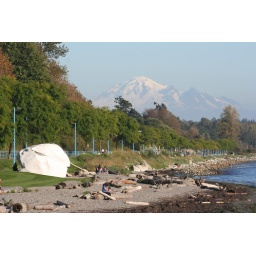
General view of the white rock along the White Rock Promenade, with Mount Baker in the background. (White Rock, BC, Canada)